A&W (Canada)

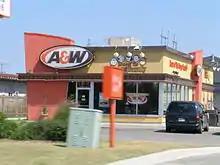
A standalone A&W restaurant with bright orange and yellow exterior in Stratford, Ontario, in 2007

By the end of the 1990s, marketing and products began to take on a more retro approach. Former menu items, such as the Burger Family, were reintroduced, and marketing became more targeted toward the baby boomer generation. The Great Root Bear and (in English Canada) the "ba-dum ba-dum" theme were also retired from most advertising (the tuba theme is still used in French-language ads). A new restaurant design was introduced, featuring a bright orange and yellow exterior, reminiscent of the 1950s, while the interior is decorated with memorabilia associated with the same period. Existing restaurants were renovated to match the new style. Meanwhile, with malls in decline, A&W began to focus on opening new standalone restaurants, particularly in smaller markets where McDonald's was often the only major hamburger chain. The last drive-in style restaurant closed in 2000, in Langley, British Columbia.